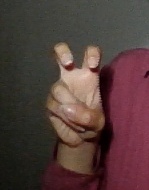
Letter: toot